Christie D. Rowe

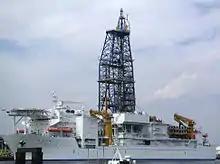
Deep-sea Drilling Vessel ""CHIKYÜ"".

In 2011 Rowe joined McGill University as a Wares Scholar in economic geology. Rowe works on earthquake processes, including research in seismology, structural geology and mineralogy. She has investigated fossilised earthquakes, including studying the fault that caused the 2011 Tōhoku earthquake and tsunami. Rowe was a member of the science party for Integrated Ocean Drilling Program Expedition 343 on the scientific drilling vessel, the Chikyū, to study the fault under the Japan Trench that slipped in the 2011 Tōhoku earthquake. Rowe is a member of the Southern California Earthquake Center, and has studied the Marin Headlands and other rocks of the Franciscan Complex.